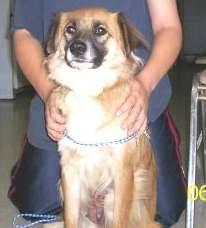
dog